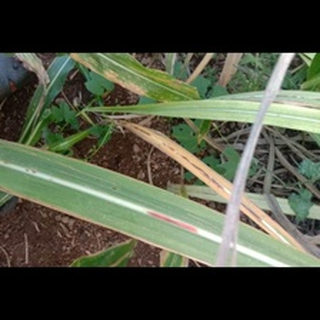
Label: sugarcane_red_rot